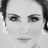
Emotion: neutral